Daniella Monet

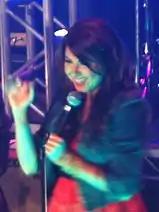

From 2010 to 2013, Monet starred in the Nickelodeon comedy series "Victorious" as Trina Vega, the elder sister of Victoria Justice's Tori Vega and a fellow student of Hollywood Arts that has no talent and is described as "weird" and "annoying". She also replaced Jennette McCurdy as the character Bertha in ", " and "Fred: The Show".